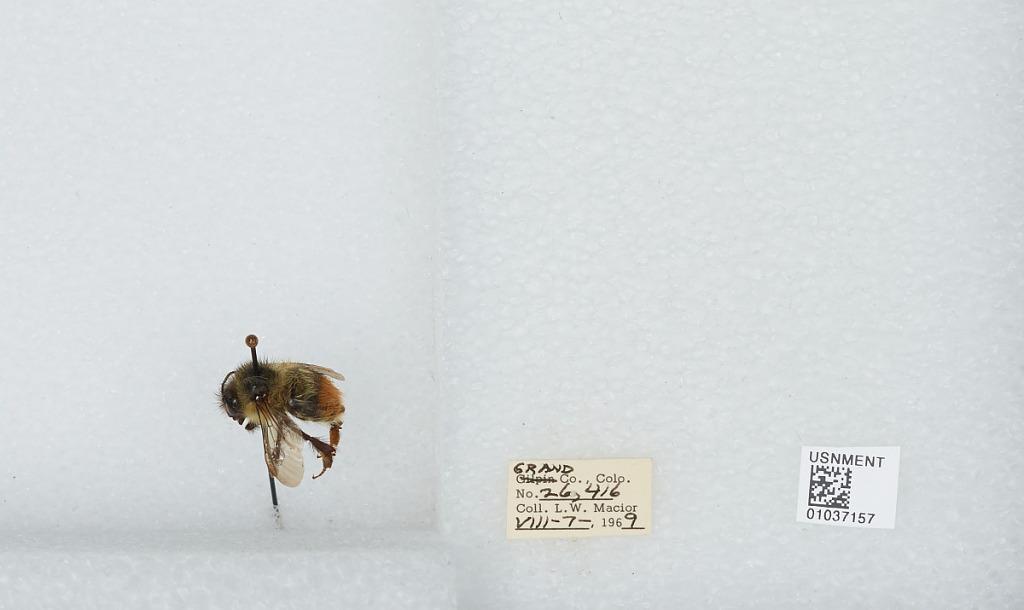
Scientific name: Bombus (Pyrobombus) mixtus Cresson
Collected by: L. Macior
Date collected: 1969-8-7
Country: United States
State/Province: Colorado
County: Grand
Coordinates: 40.073, -106.103